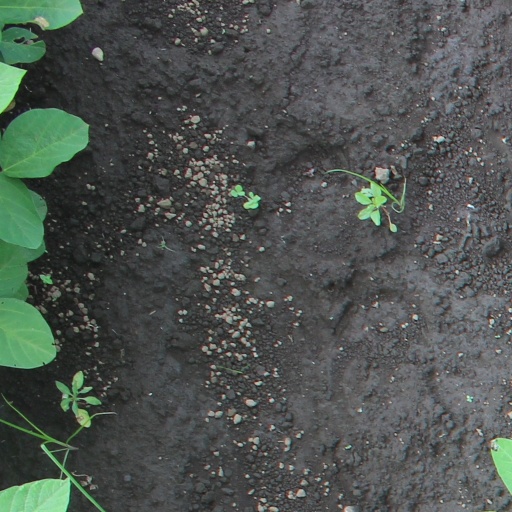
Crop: soybean